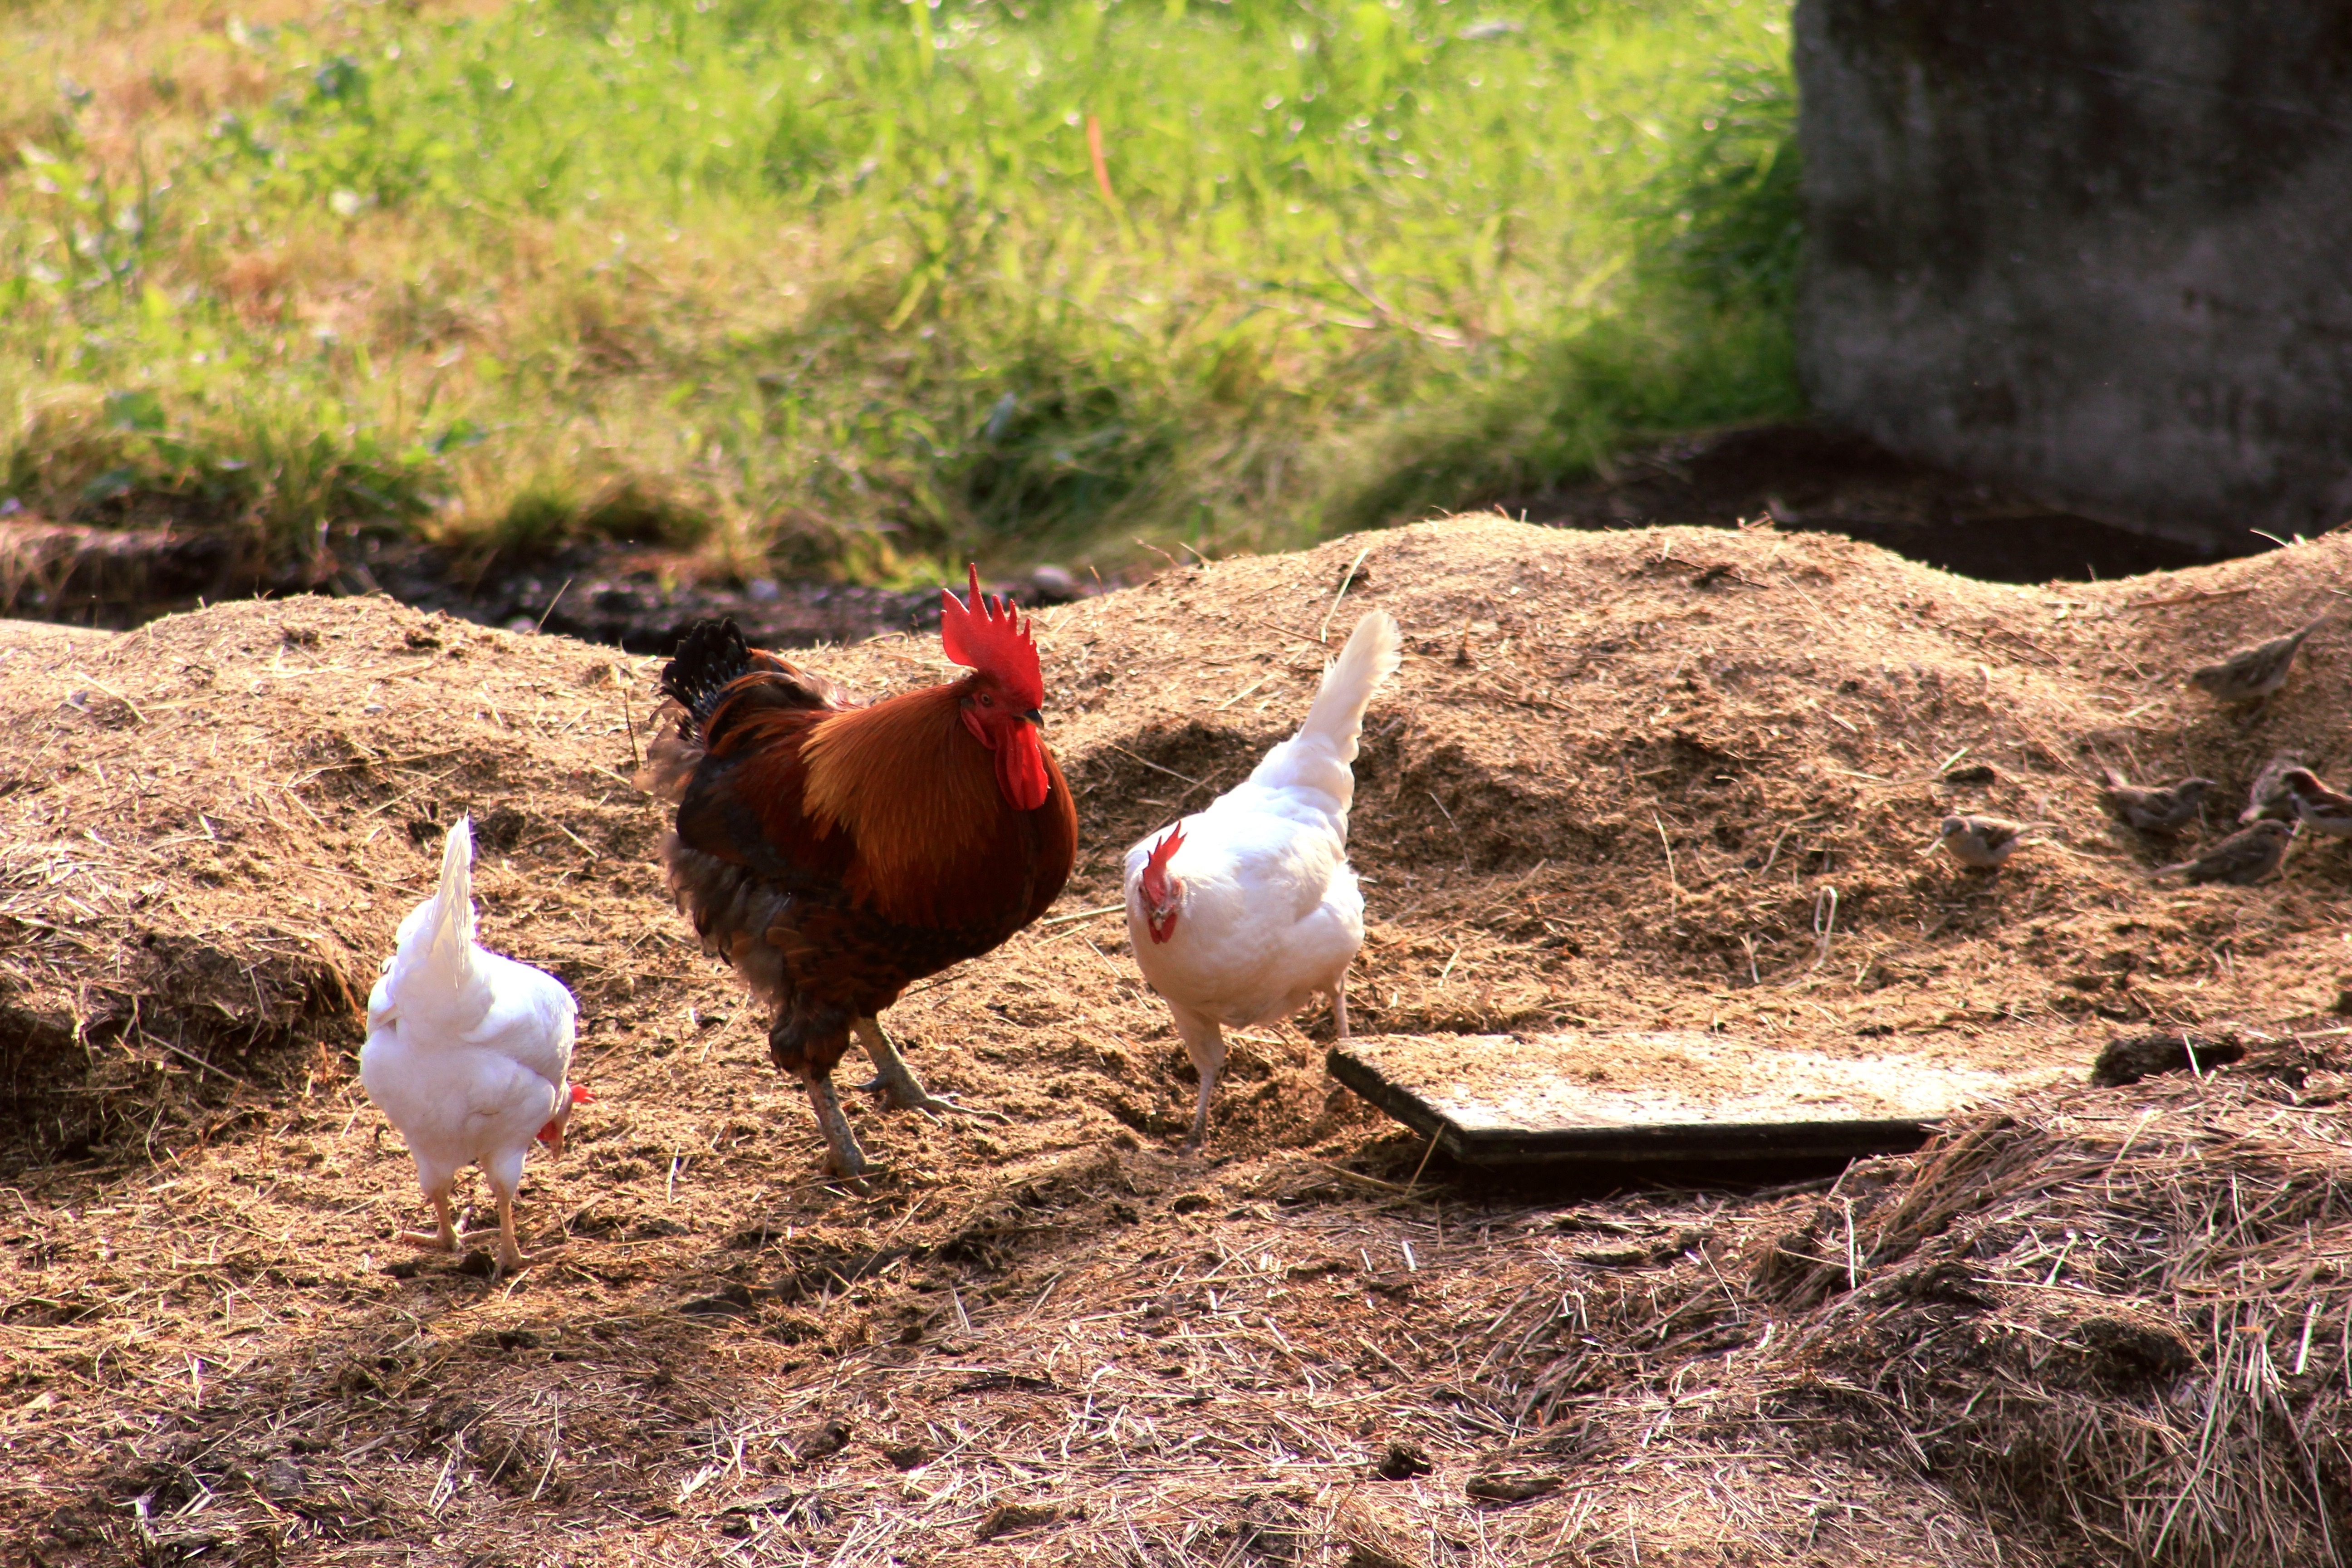
bird, farm, wildlife, soil, chicken, fauna, holidays, galliformes, bavaria, hahn, chickens, phasianidae, good morning, dung